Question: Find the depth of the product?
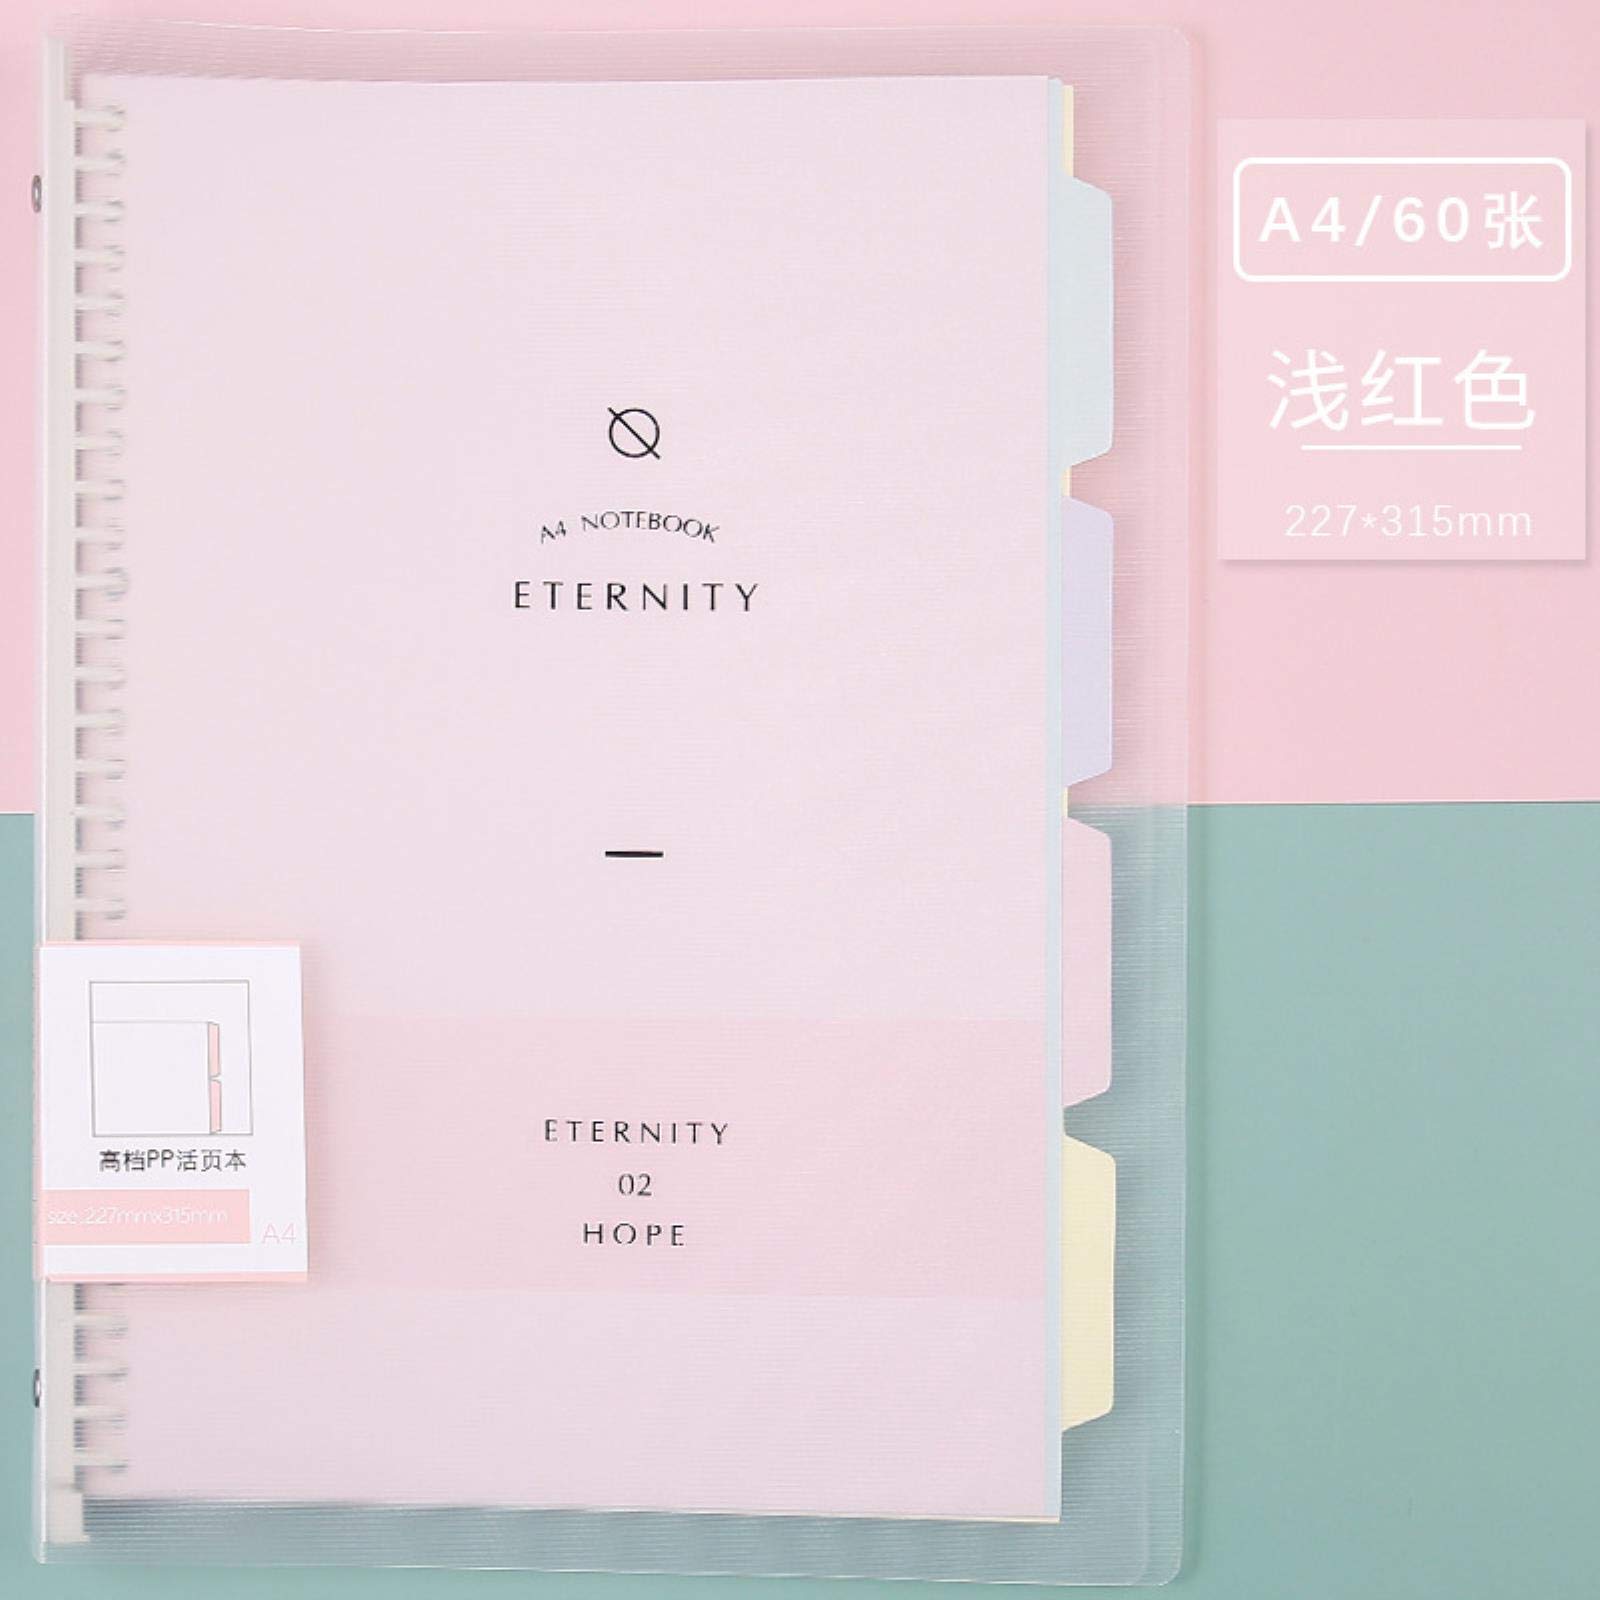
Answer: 227.0 millimetre